Action for Children

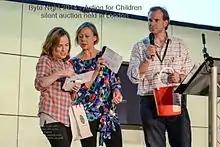
Action for Children hosted the 2014 Byte Night Overnight Challenge.

Action for Children campaigns and lobbies governments on behalf of vulnerable children and young people and their families.